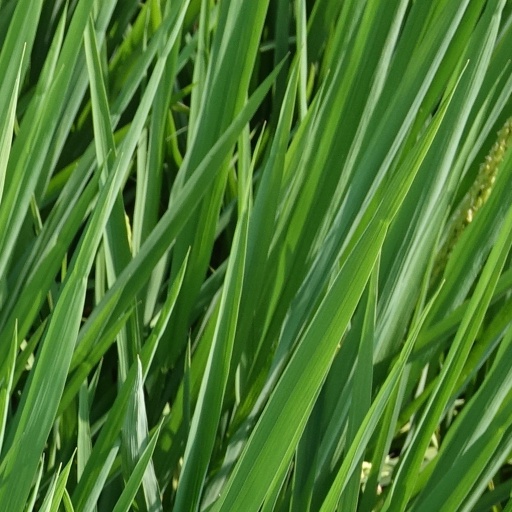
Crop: rice